Giga Press

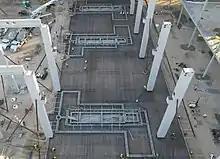
Construction workers preparing three Giga Press foundations at Giga Texas in January 2021

For Tesla Model Y car production at Giga Texas beginning in 2022, Tesla began to deploy a single-piece front in addition to the existing single-piece rear casting.